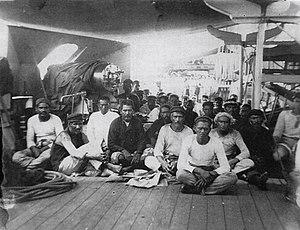
""Rebelles"" de Raiatea prisonniers ramenés à Tahiti sur l'aviso Aube ou le croiseur Duguay-Trouin"